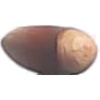
Label: Hazelnut 1